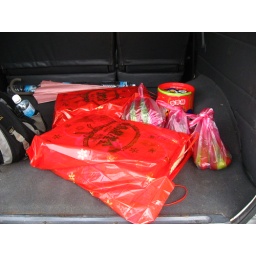
Fruit hampers in the red bags for Tinkerbell's rescuers, and fruit to be offered at the temple in thanks for Tinkerbell's return